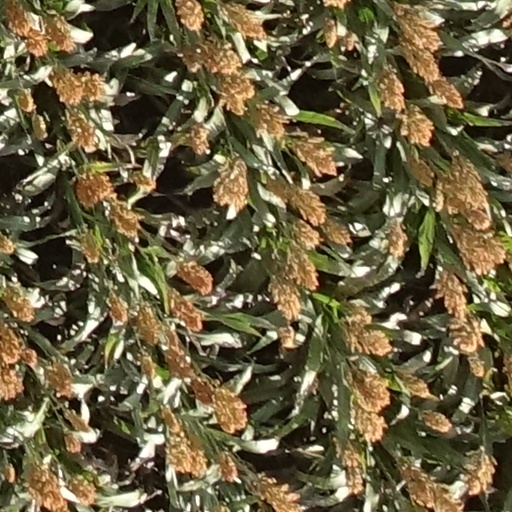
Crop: sorghum